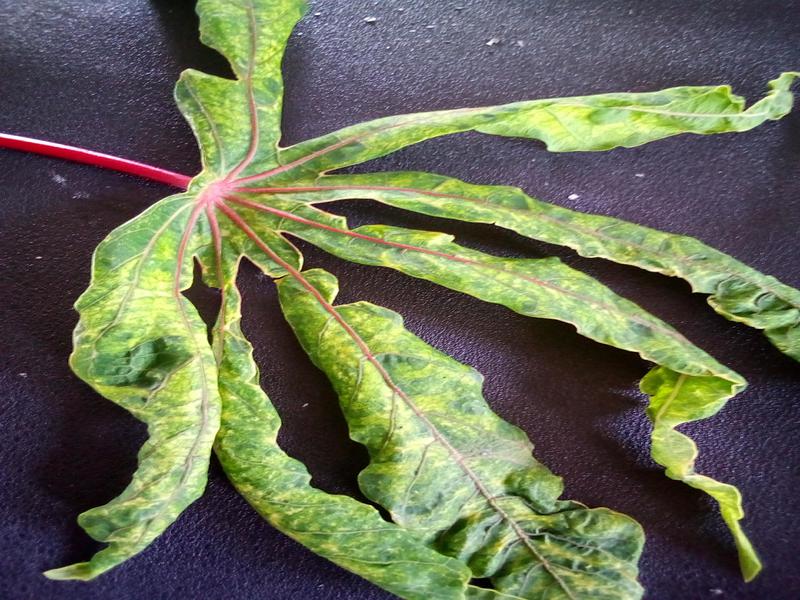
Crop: cassava
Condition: mosaic_disease